Merano

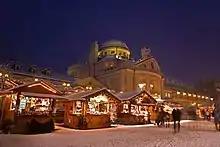
Christmas market Merano

Every second year, the literature competition Merano Poetry Prize (Lyrikpreis Meran) is held in Merano.